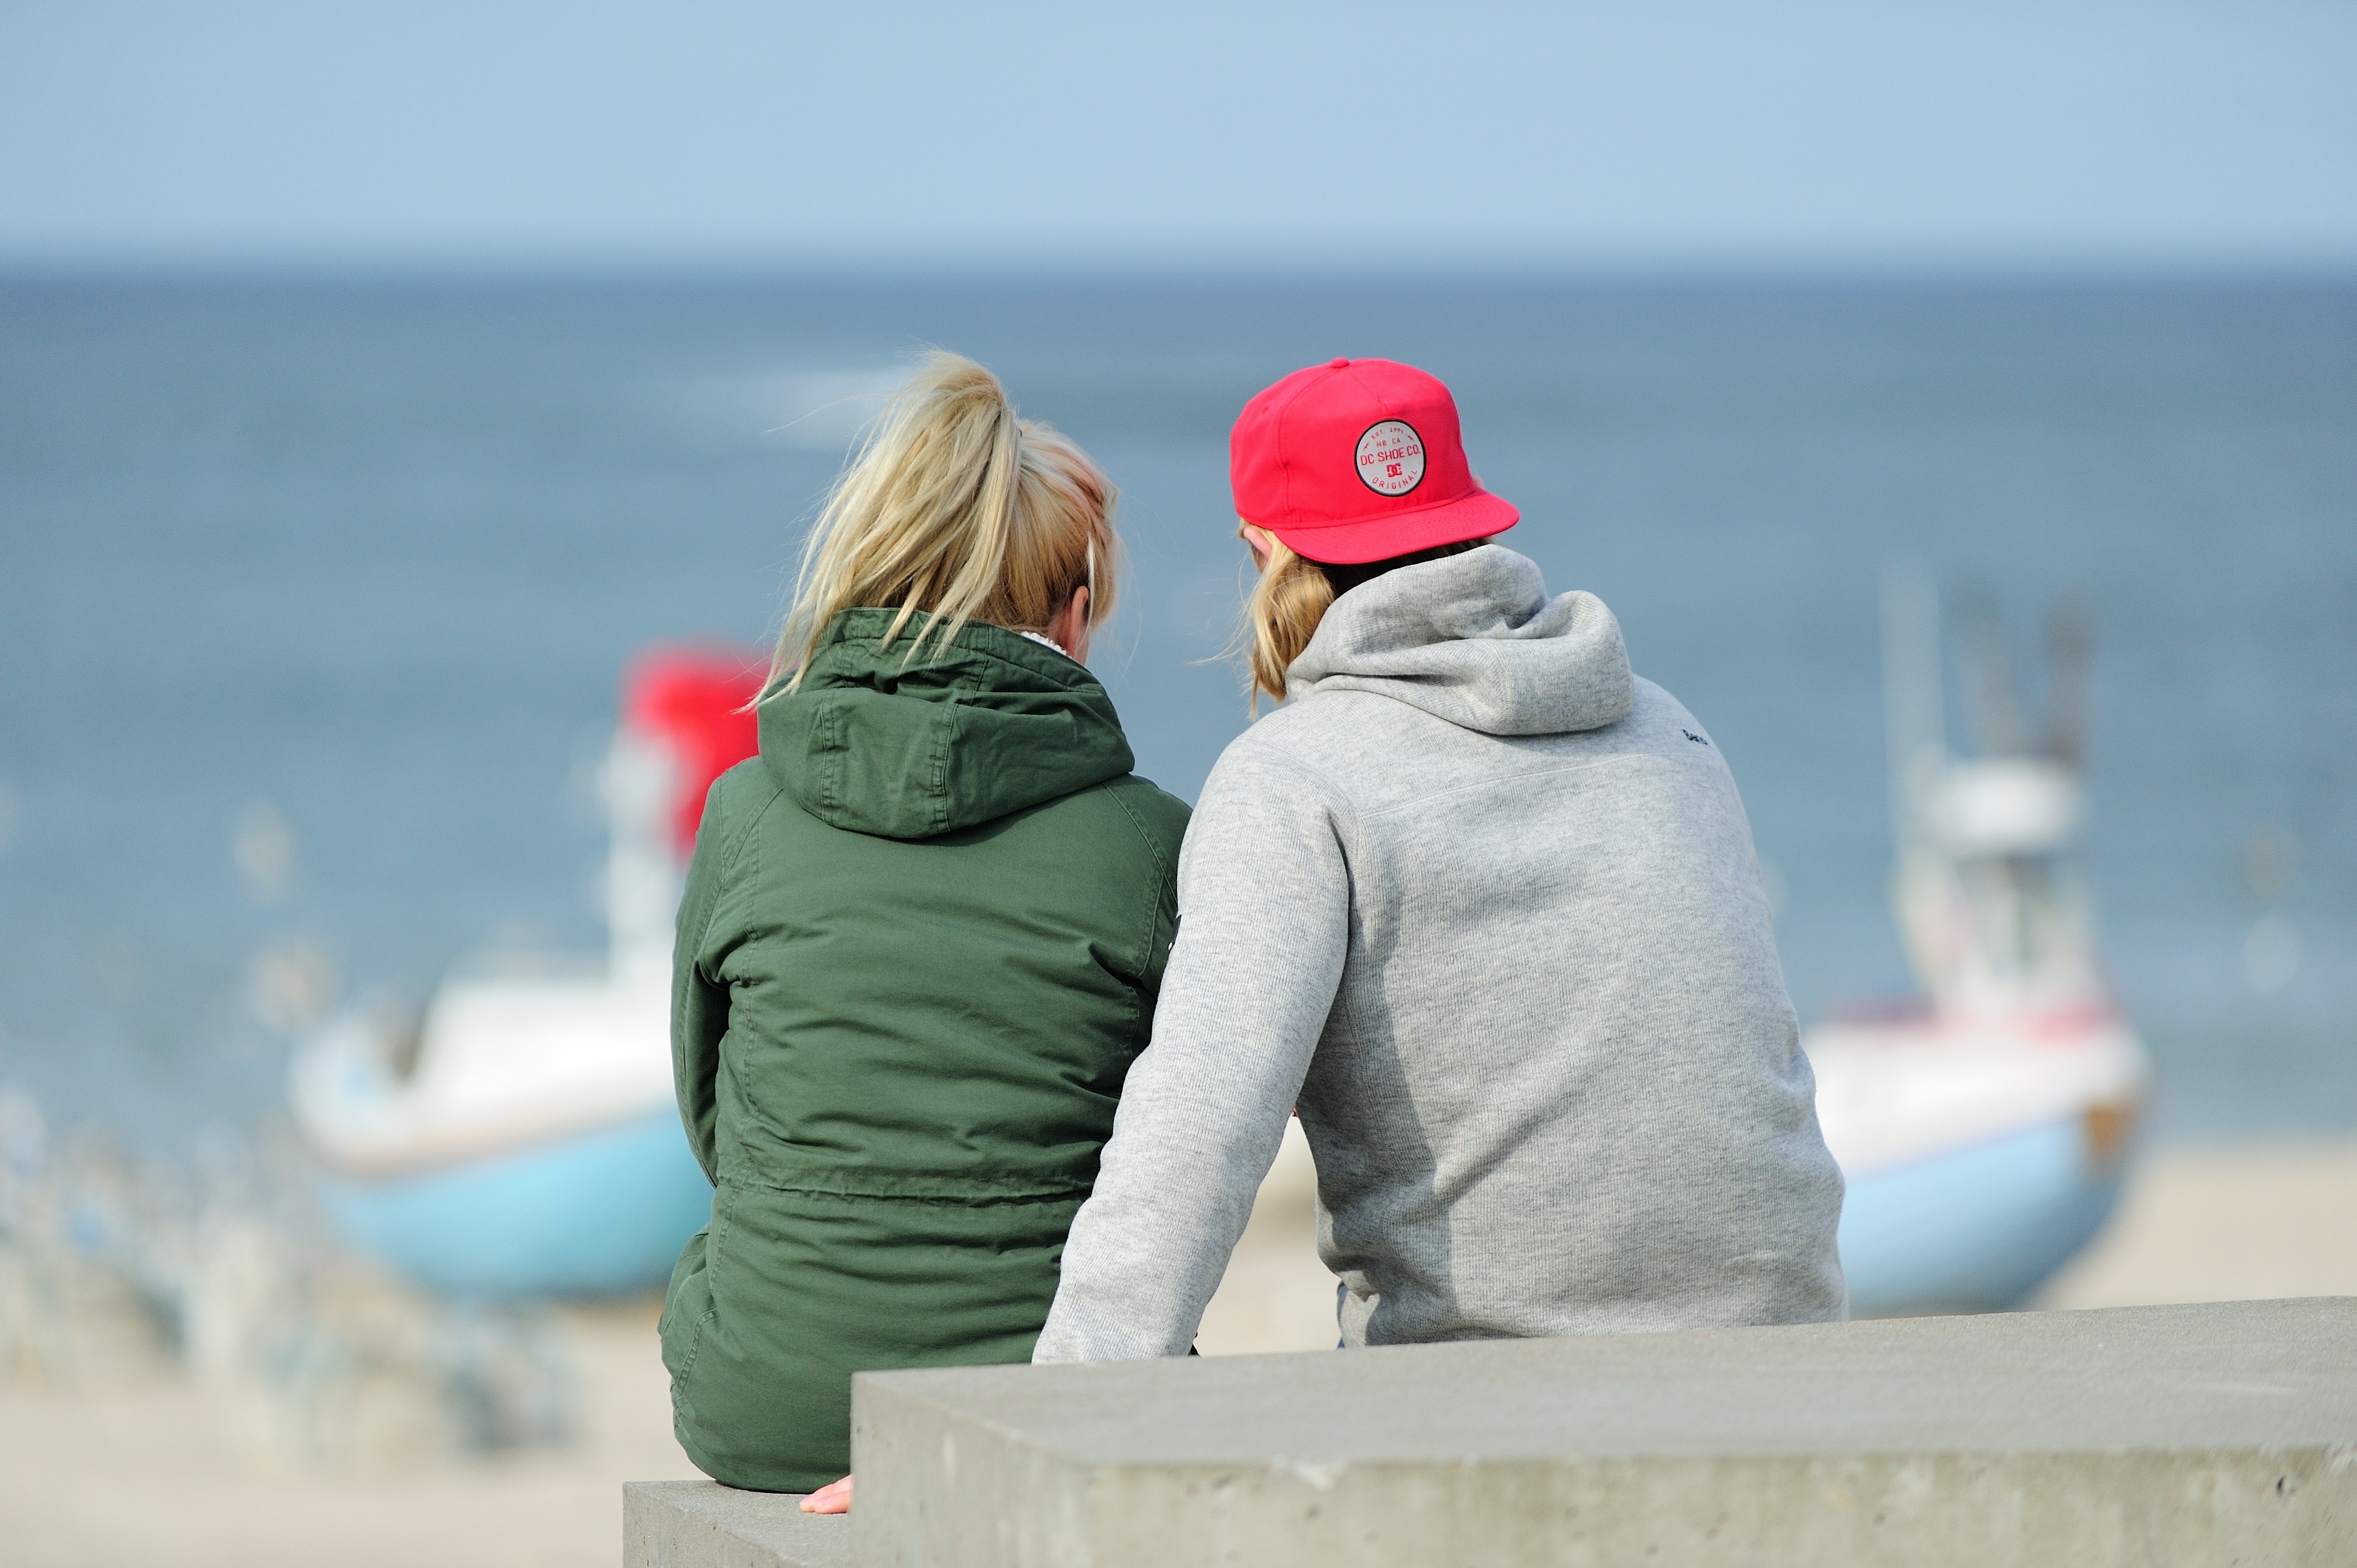
beach, sea, water, sand, ocean, sky, girl, vacation, recreation, tourism, leisure, headgear, fun, photograph, boyfriends, the sea